Éric Falt

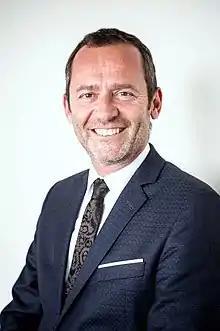
Eric Falt, March 2019

Eric Falt (born 22 August 1962) is a French senior official at the United Nations, currently serving as the director of the UNESCO Office for the Maghreb and UNESCO representative in Morocco, Algeria, Libya, Mauritania and Tunisia. Prior to his current appointment, he served at senior level appointments at the UN and the UNESCO. He was the director of the UNESCO New Delhi Office between 2018 and 2022. He also served as the assistant director-general for external relations and public information at UNESCO Headquarters in Paris between 2010 and 2018.